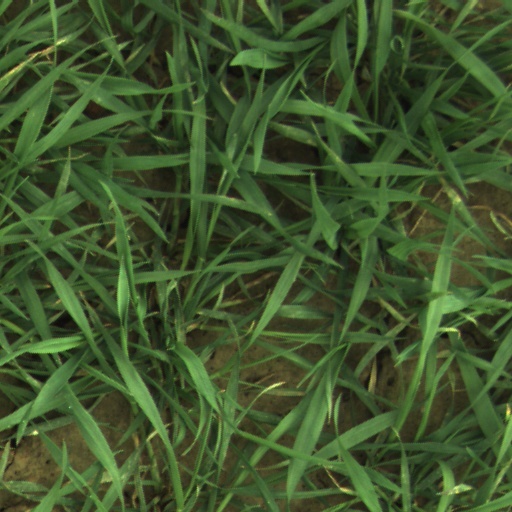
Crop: wheat